Ship-Submarine Recycling Program

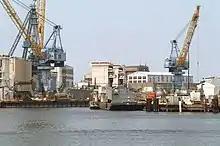
In this image, the superstructure of has been replaced with containment structures to remove nuclear fuel before entering SRP.

Before SRP can begin, the vessel's nuclear fuel must be removed, and defueling usually coincides with decommissioning. Until the fuel is removed, the vessel is referred to as "USS "Name"," but afterward, the "USS" prefix is dropped and it is referred to as "ex-"Name"." Reusable equipment is removed at the same time as the fuel.